Sky position (RA, Dec in degrees): 245.919, 9.709
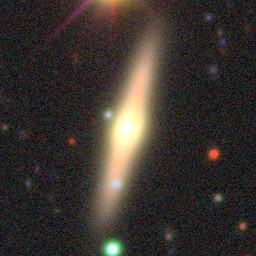
Galaxy morphology: Edge-on Galaxies with Bulge